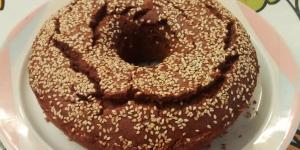
bizcocho de quinoa